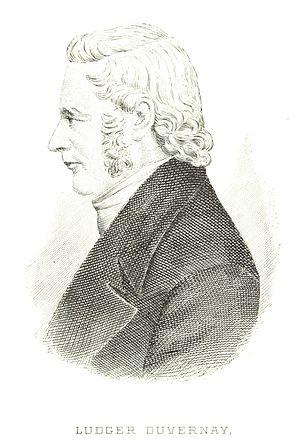
Ludger Duvernay, né le 22 janvier 1799 à Verchères et mort le 28 novembre 1852 à Montréal, est un imprimeur, éditeur, journaliste, et homme politique canadien.